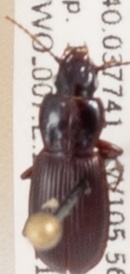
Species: Pterostichus restrictus
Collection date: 2020-08-11
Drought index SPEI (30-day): -1.362
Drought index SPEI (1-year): -1.28
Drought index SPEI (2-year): -0.54